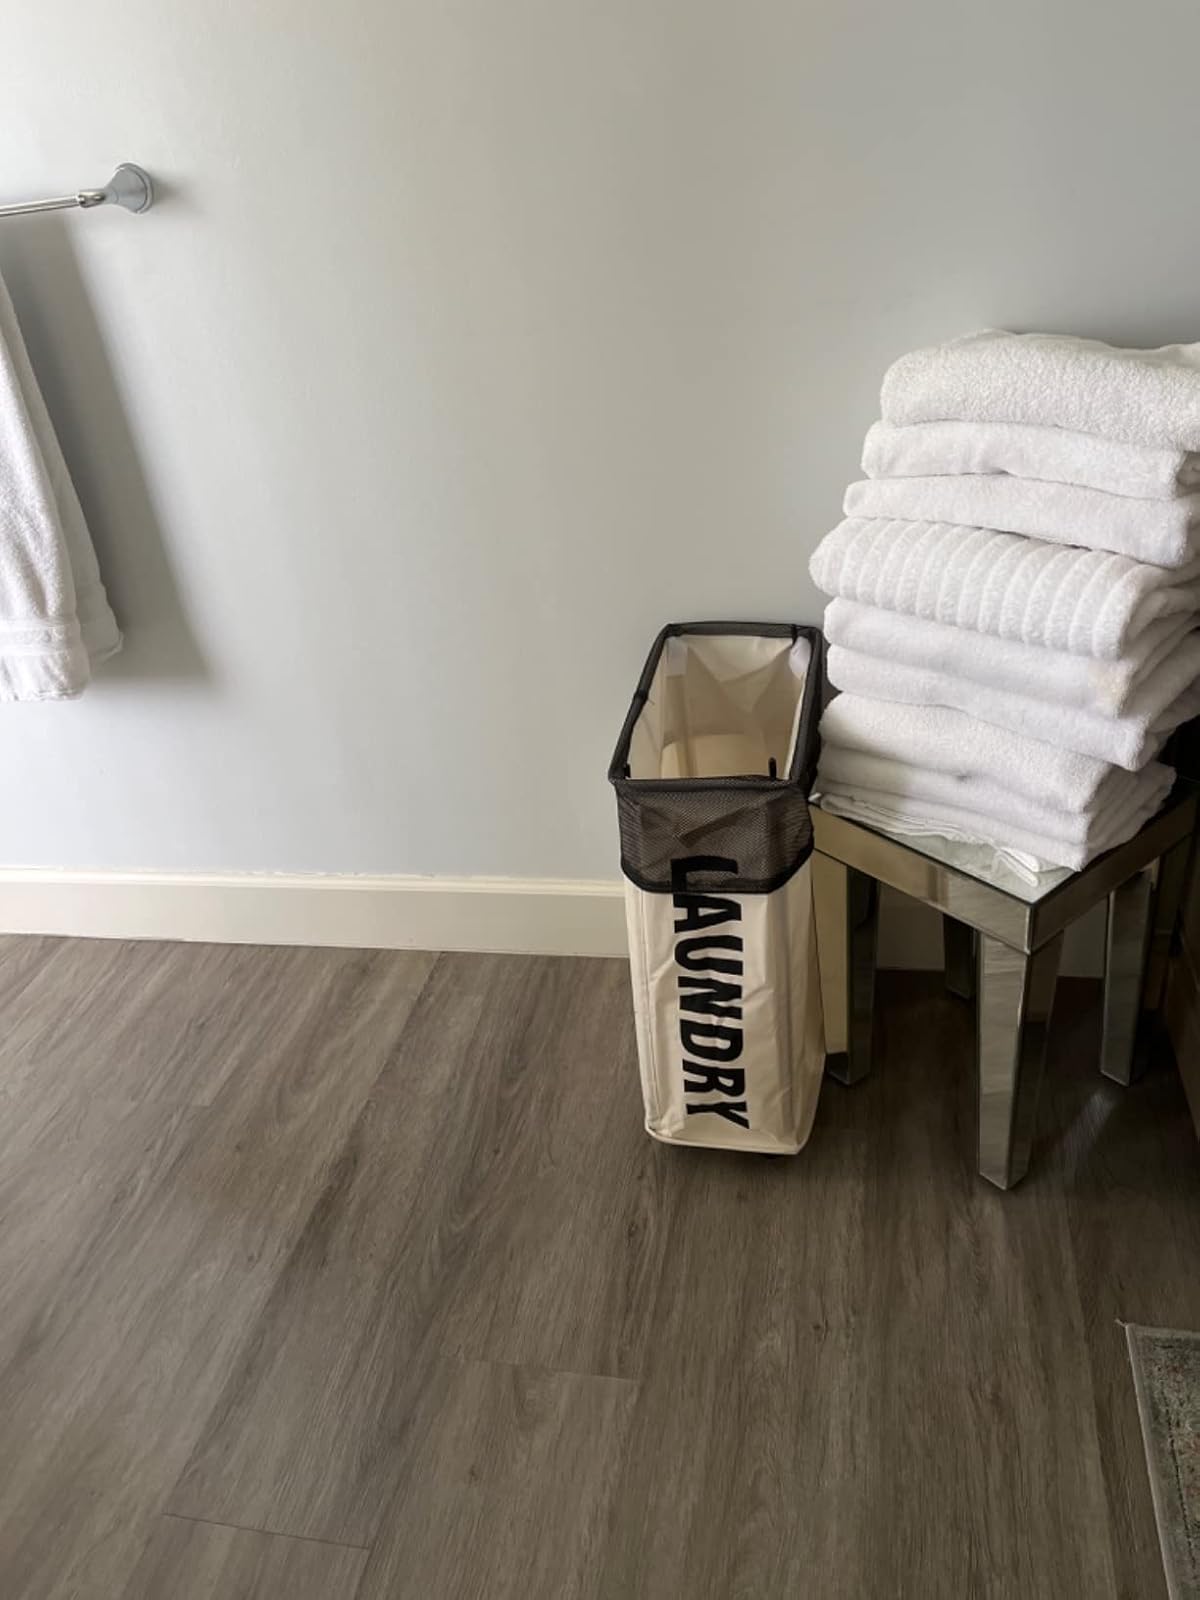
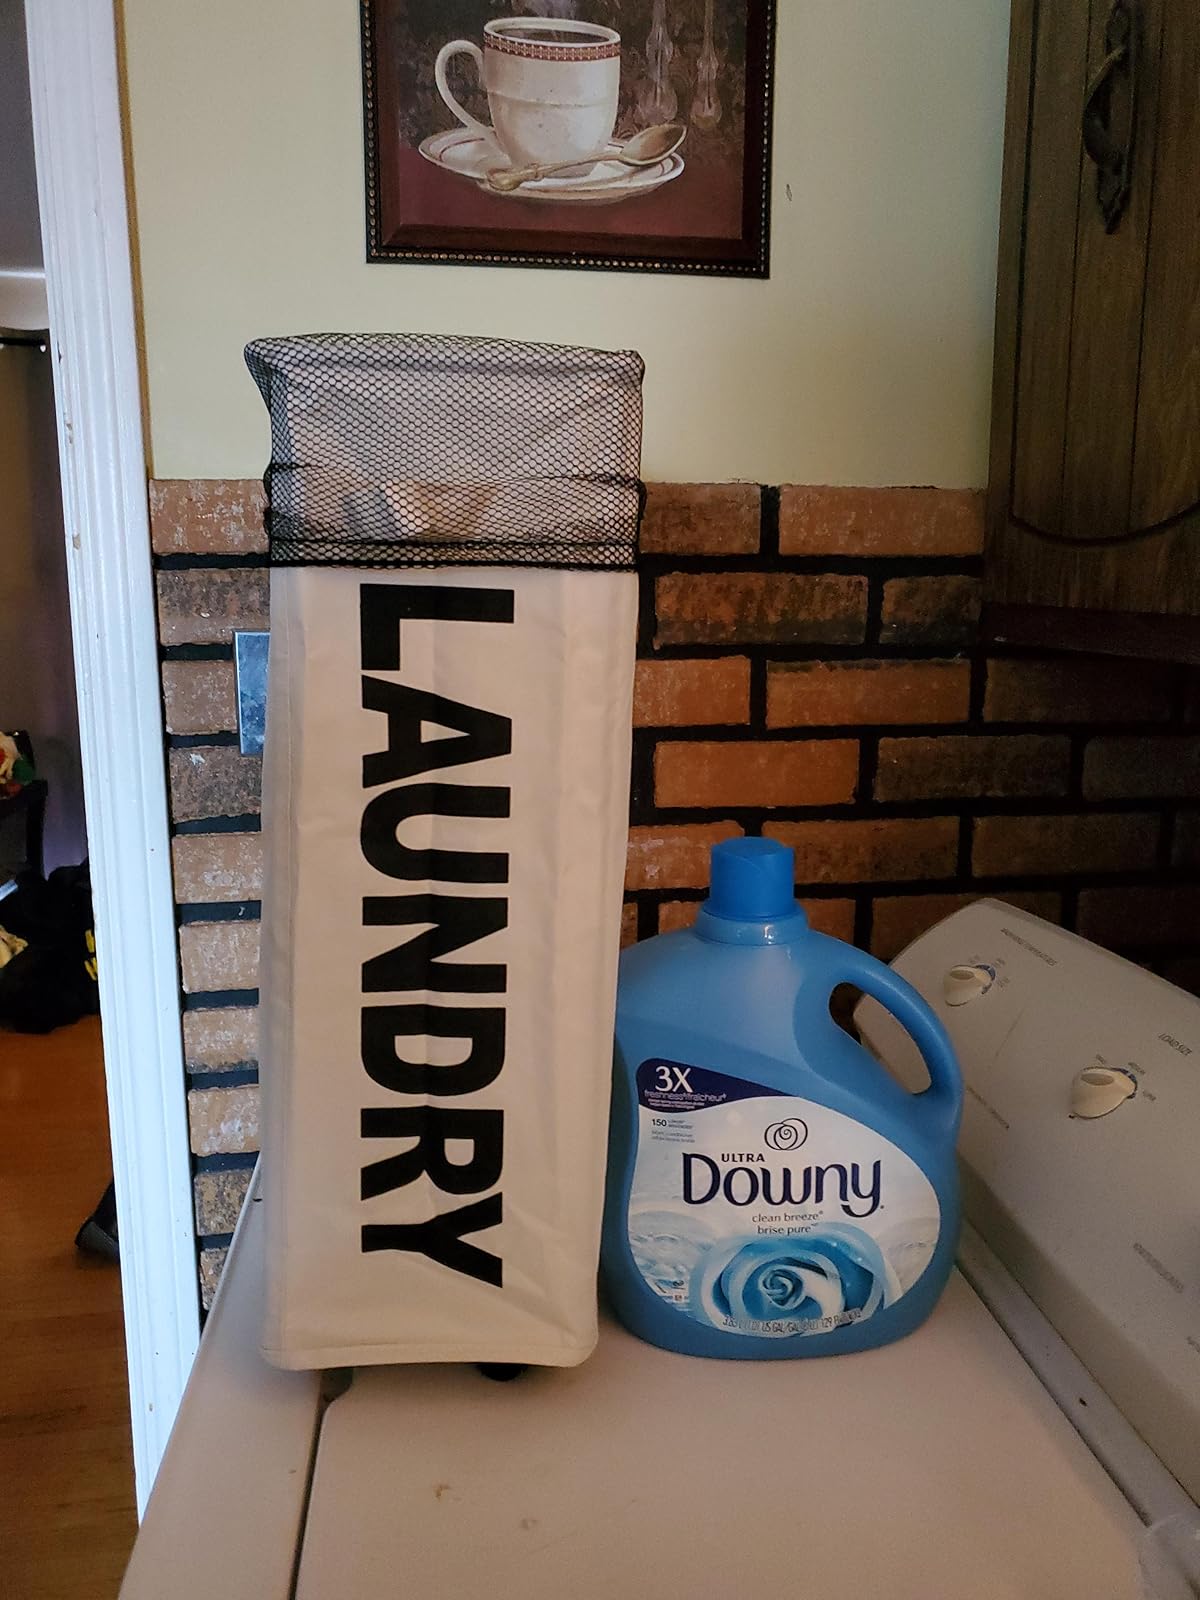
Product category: items_hamper
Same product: yes